Yarmouth South Town railway station

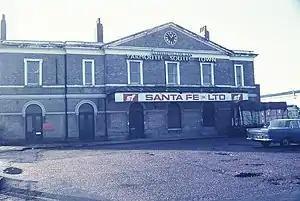
Station frontage in 1975.

Yarmouth South Town, sometimes known as Yarmouth Southtown, was a railway station in Great Yarmouth, Norfolk, England. It was one of three major stations in the town; the others being Yarmouth Vauxhall and Yarmouth Beach, of which only the former remains.